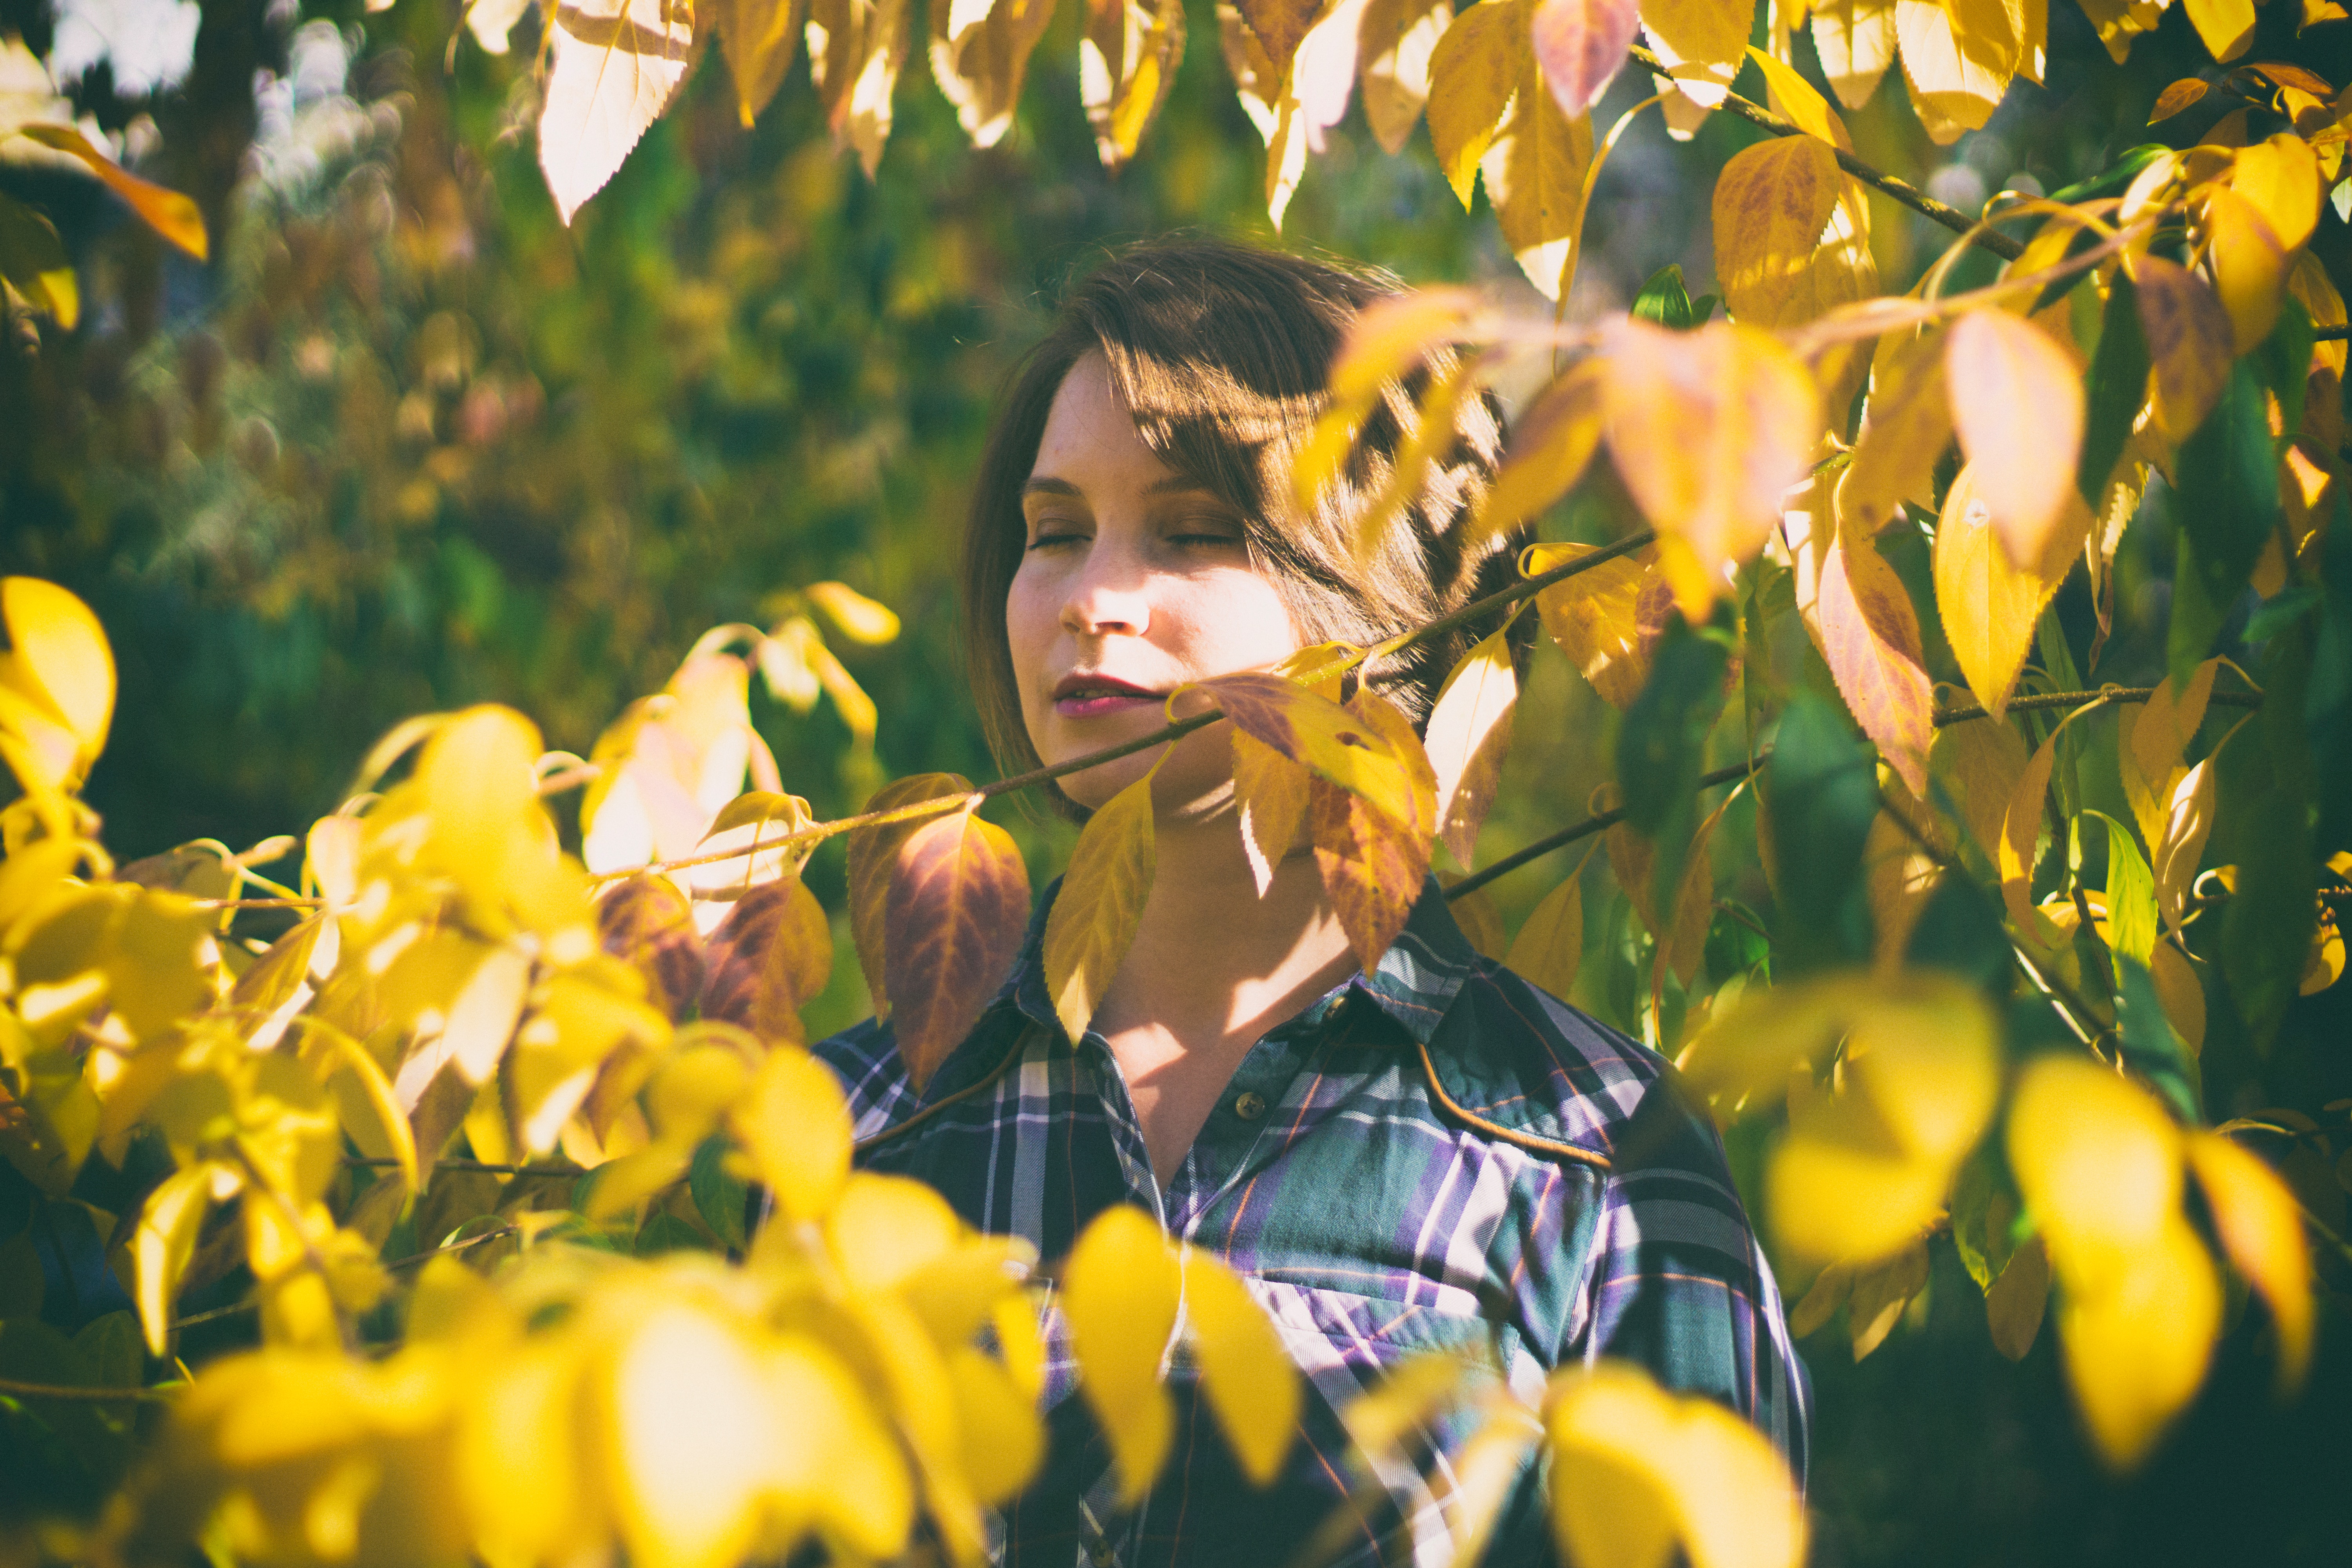
yellow, leaf, nature, plant, vertebrate, tree, spring, sunlight, branch, flower, autumn, grass, fun, girl, happiness, smile, computer wallpaper